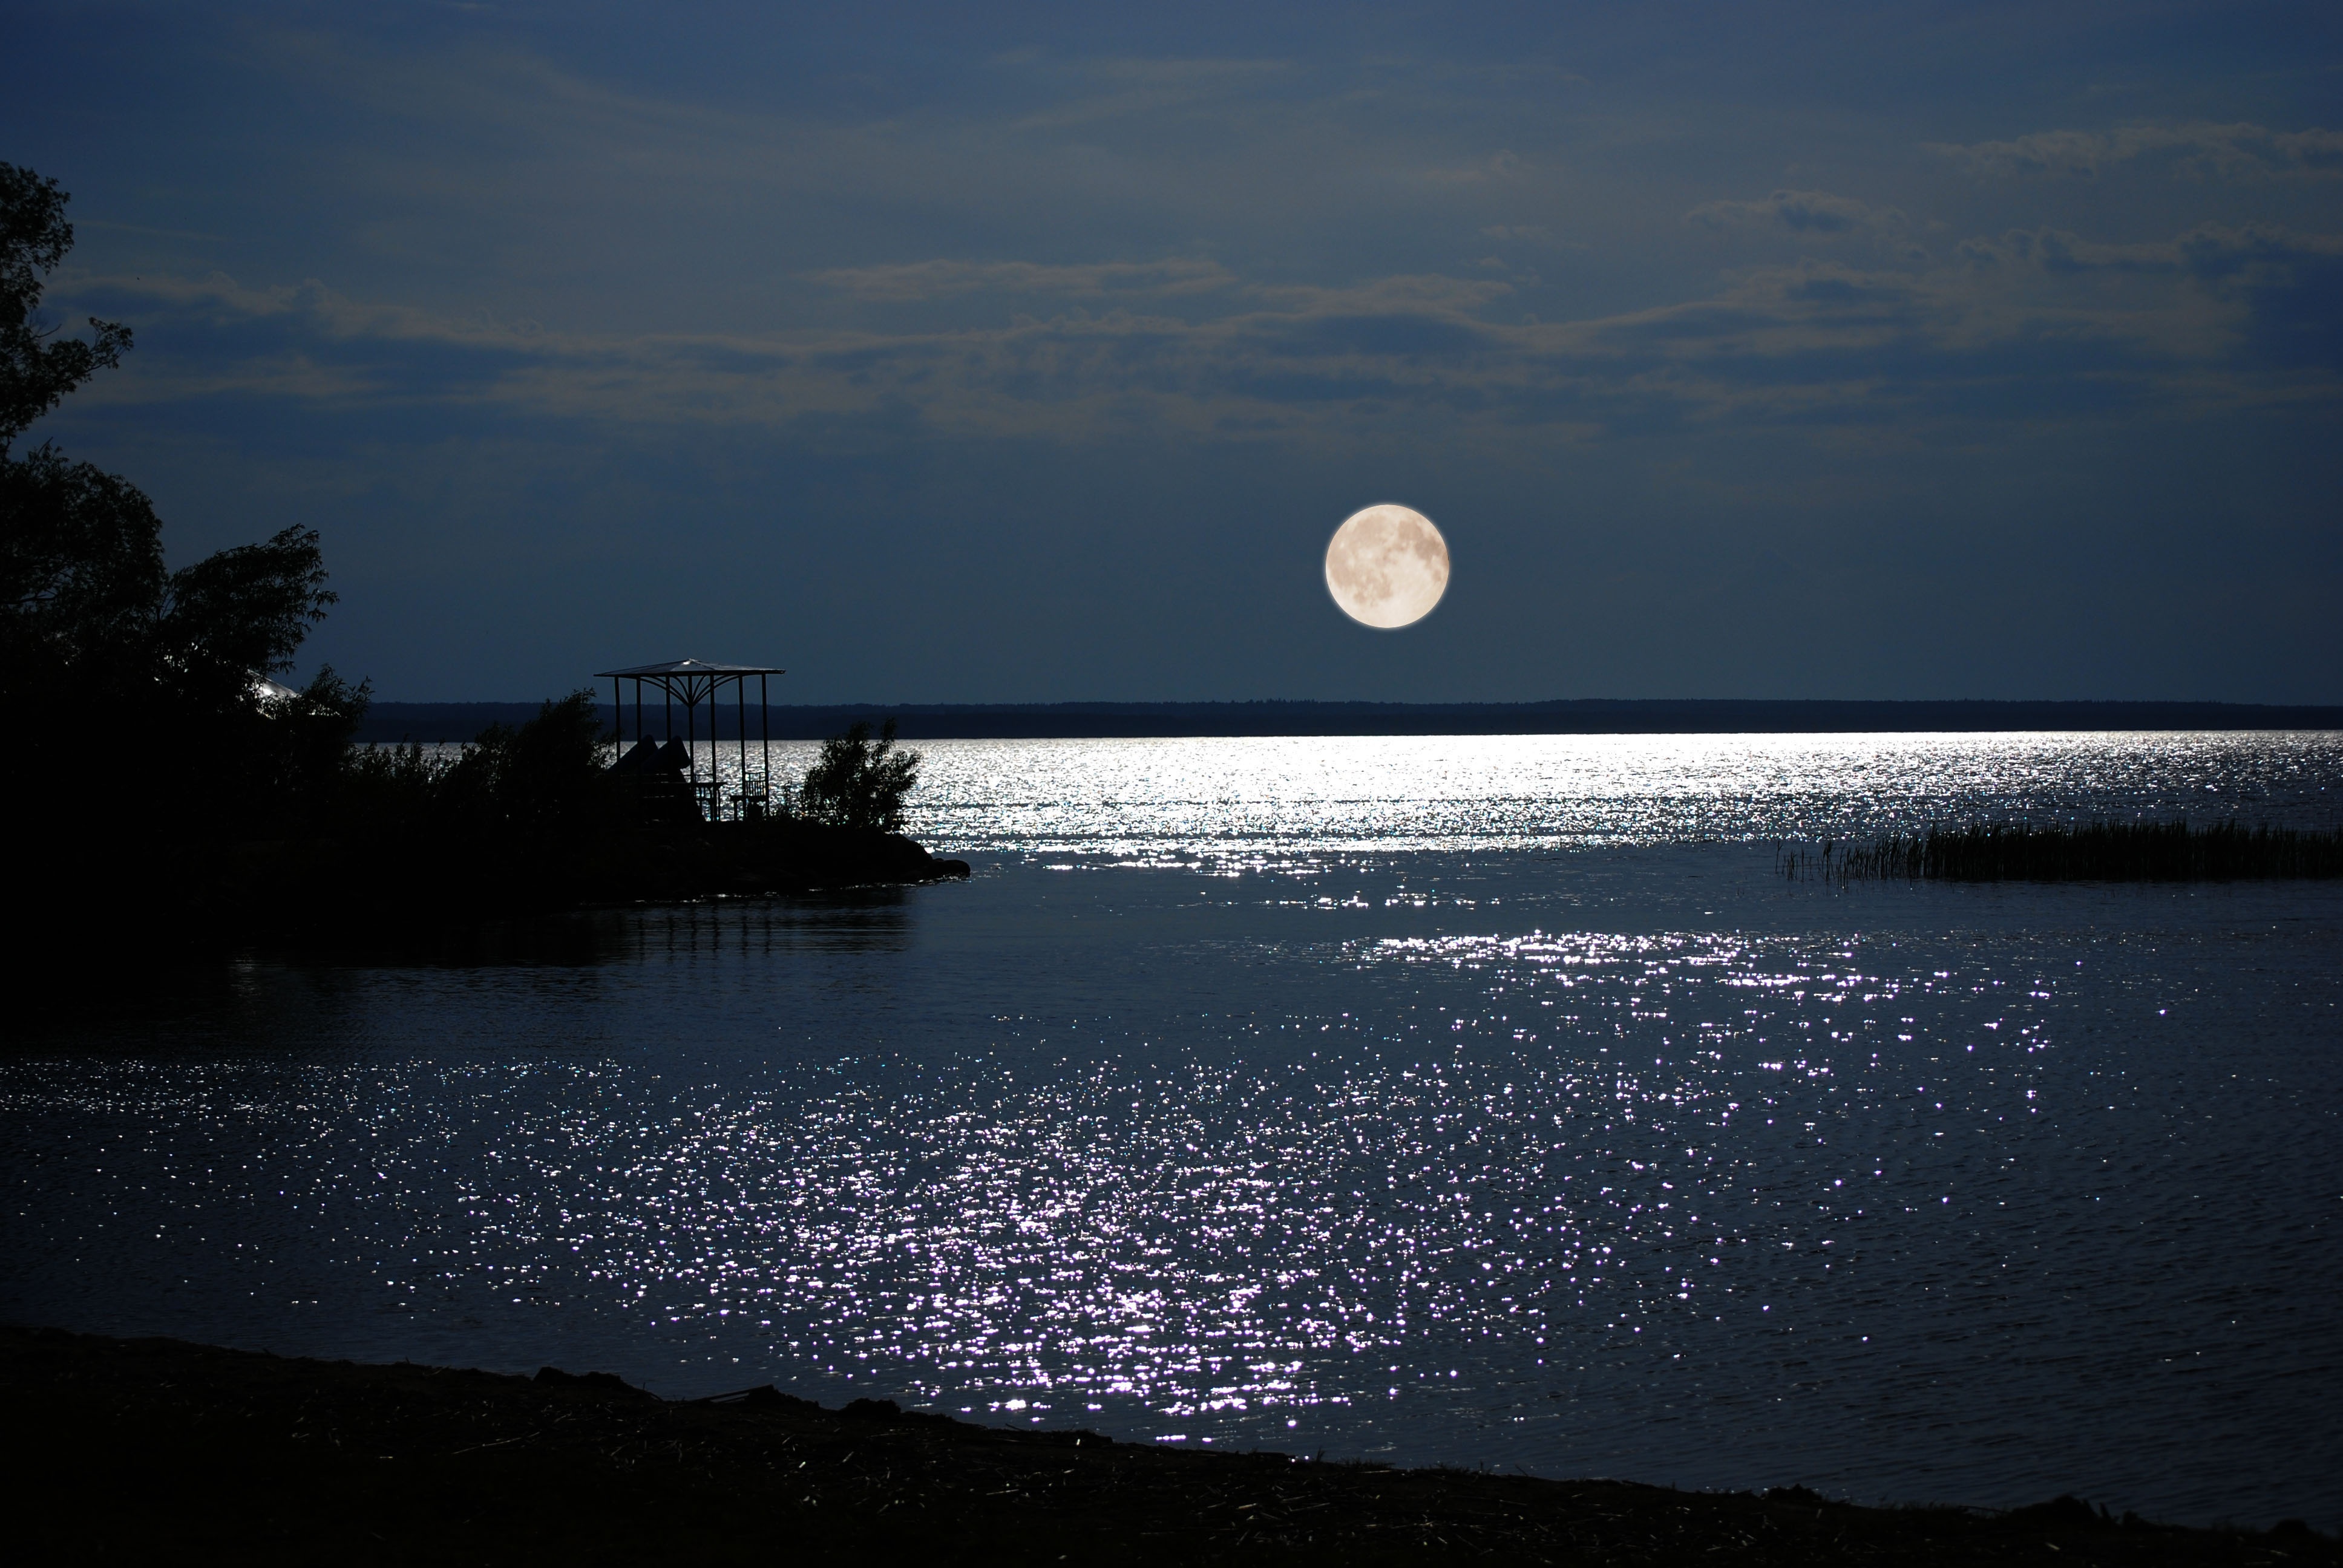
sea, coast, water, ocean, horizon, light, cloud, sky, sun, sunrise, sunset, night, sunlight, morning, wave, lake, dawn, atmosphere, dusk, evening, reflection, darkness, moon, moonlight, astronomical object, atmospheric phenomenon, atmosphere of earth